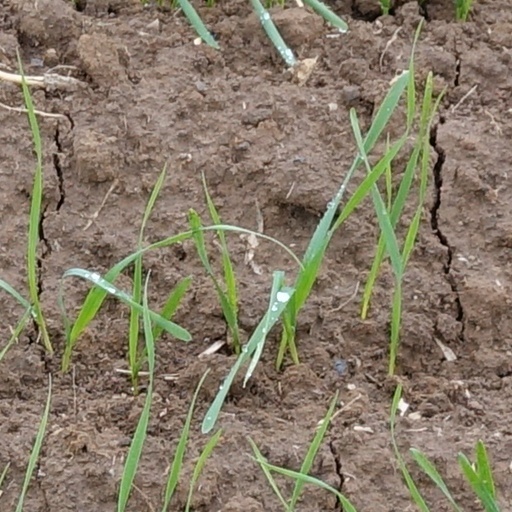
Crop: wheat